Dvorak keyboard layout

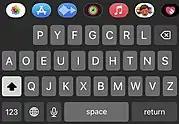
A screenshot of a Dvorak Keyboard layout on iOS 16 from an iPhone.

Since the introduction of iOS 8 in 2014, Apple iPhone and iPad users have been able to install third party keyboards on their touchscreen devices which allow for alternative keyboard layouts such as Dvorak on a system wide basis. Starting with iOS 16, the Dvorak keyboard became available as an included system wide keyboard.